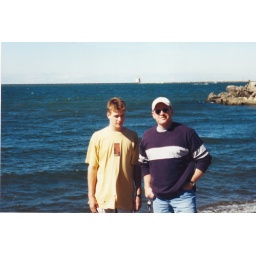
My husband and step son at the beach...you can see the light house way out in the distance...